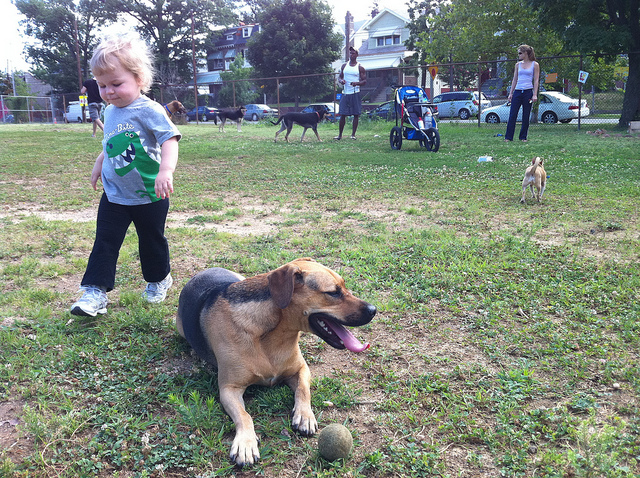
nhiều người đang đi dạo với chó ở trên sân